Honduran folklore

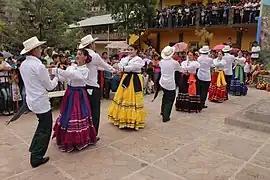
Traditional Honduran Creole clothing.

There is a variety of Honduran traditional or folkloric clothes and costumes, mostly named for the region from which they originated. Traditional clothing and music are often labeled by one of four broad categories: